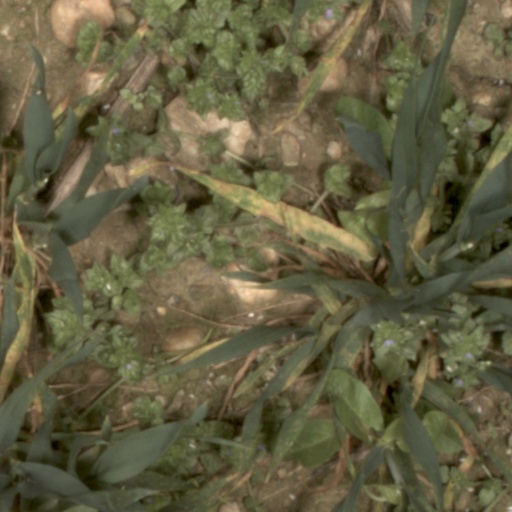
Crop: wheat